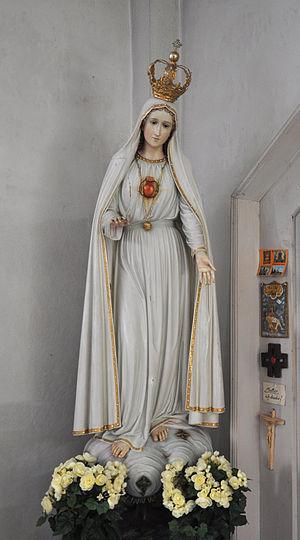
Notre-Dame de Fátima est le nom sous lequel est invoquée la Vierge Marie telle qu'elle serait apparue à trois enfants à Fátima, village du centre du Portugal, à six reprises au cours de l'année 1917. Ces apparitions, dont le message porte sur la prière et les fins dernières, ont d'abord été l'objet de méfiance, aussi bien de la part des autorités civiles que des autorités religieuses. En 1930, la reconnaissance de ces apparitions par l'Église catholique romaine renforce le succès populaire de ce qui devient un grand centre mondial de pèlerinage.
Le Sacré-Cœur de Marie ou Cœur immaculé de Marie est une dévotion catholique au Cœur de la Vierge Marie, en tant que symbole de la miséricorde, de l’absolu de sa foi, de sa confiance et de l'accueil du Christ au plus intime de sa personne. Elle représente aussi sa pureté totale, elle qui aurait été exempt du péché originel. La fête du Cœur immaculé de Marie se célèbre le samedi après la solennité du Sacré-Cœur de Jésus.
Les secrets de Fátima sont trois révélations, ou visions, qui auraient été adressées en 1917 par la Vierge Marie à Lúcia dos Santos et à ses cousins Jacinta et Francisco Marto dans la petite ville de Fátima au Portugal. Le terme des trois secrets de Fátima est régulièrement utilisé, mais il s'agit en fait des trois parties d'une unique révélation en date du 13 juillet 1917, révélation que la Vierge Marie aurait demandé de ne pas divulguer immédiatement. La Vierge Marie telle qu'elle serait apparue est généralement désignée sous le nom de Notre-Dame de Fátima.
La dévotion des premiers samedis, également appelée acte de réparation du cœur immaculé de la Bienheureuse Vierge Marie, est une dévotion catholique qui, selon sœur Lucie dos Santos, a été sollicitée par la Vierge Marie lors d'une apparition mariale à Pontevedra en décembre 1925.